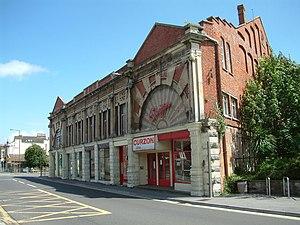
Clevedon est une ville et une paroisse civile dans l'autorité unitaire du North Somerset, qui fait partie du comté cérémonial du Somerset, en Angleterre. Entre 1974 et 1996, elle était dans le comté d'Avon. La ville compte près de 22 000 habitants.